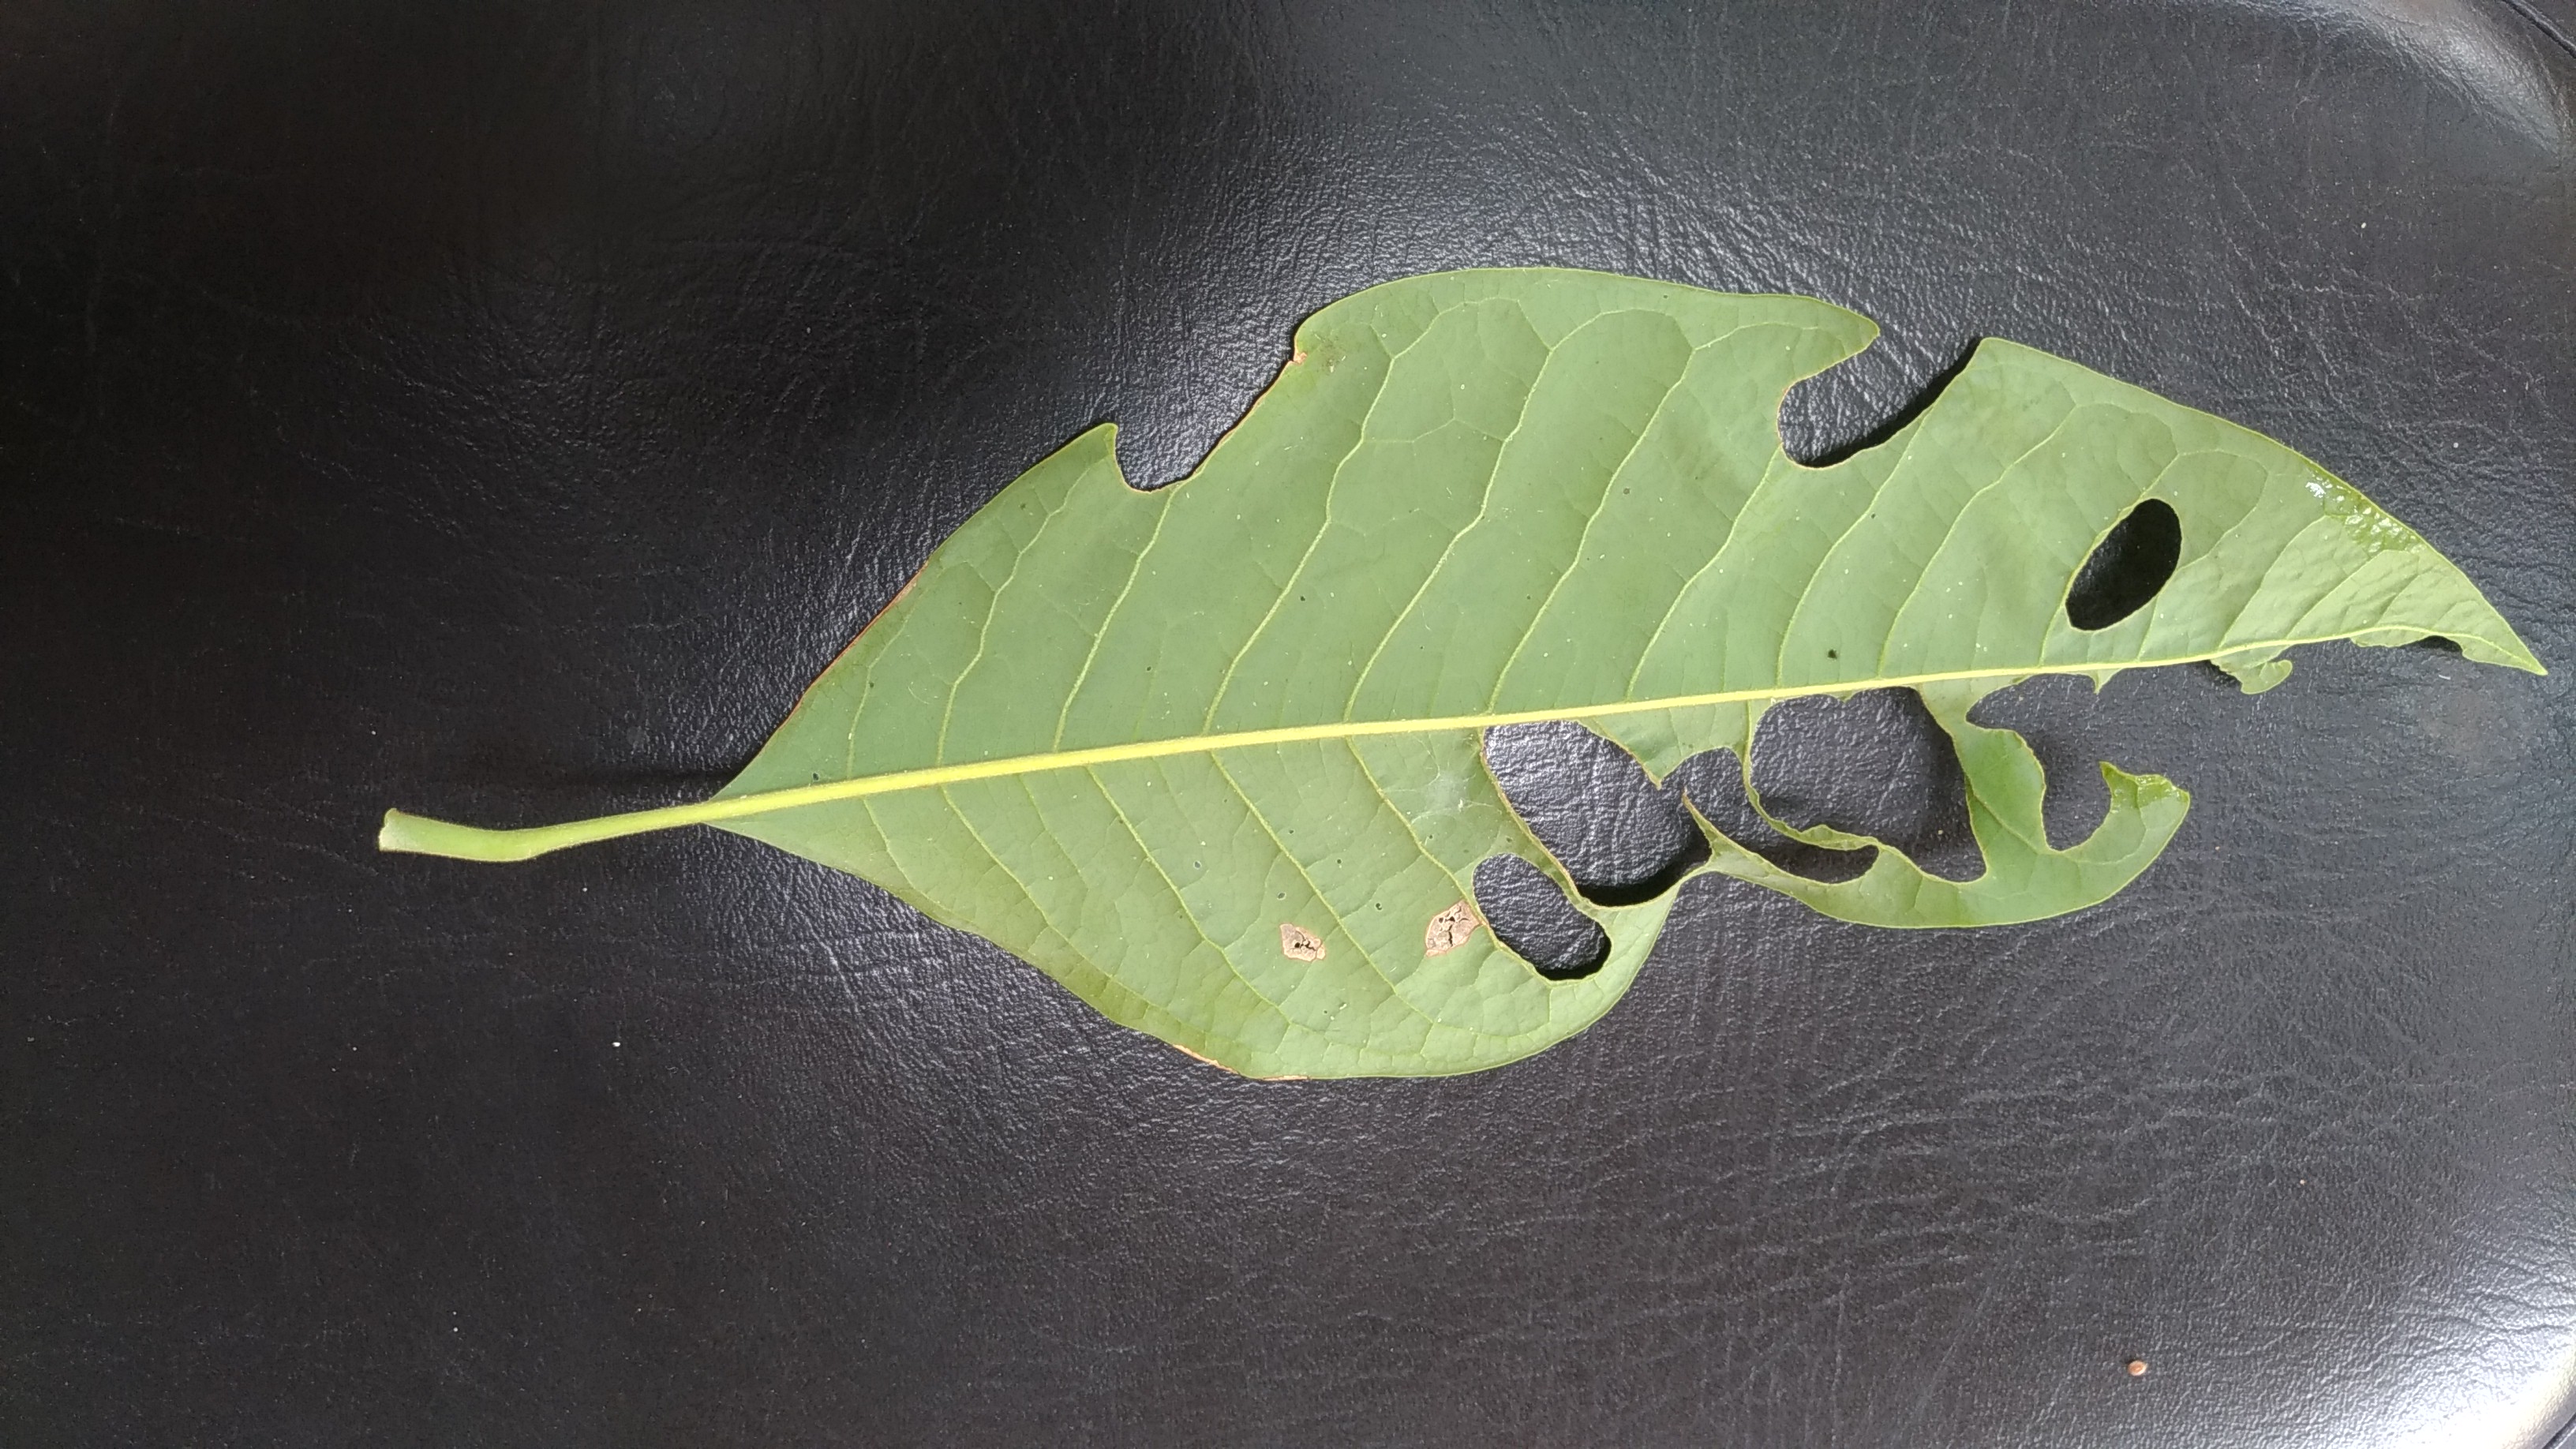
Plant: Coffee